Panama hat

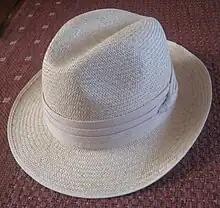
An Ecuadorian hat

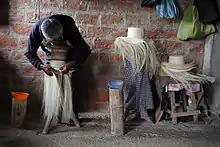
The toquilla straw hat is woven from fibres from a palm tree characteristic of the Ecuadorian coast. Cenovio is a master weaver, with over 70 years of experience.

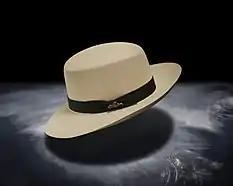
Montecristi Ecuadorian hat

An Ecuadorian hat, also known as a Panama hat, a Jipijapa hat, or a toquilla straw hat, is a traditional brimmed straw hat of Ecuadorian origin. Traditionally, hats were made from the plaited leaves of the "Carludovica palmata" plant, known locally as the "toquilla palm" or "Jipijapa palm", although it is a palm-like plant rather than a true palm.